Sport in India

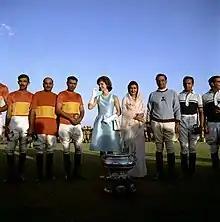
US First Lady Jacqueline Kennedy posing for a photograph during an annual Polo match in Rajasthan, known as the Sirmoor Cup in 1962.

Abhinav Bindra won the first Olympic gold medal in shooting at the 2008 Beijing Olympics. It was the first individual Olympic gold medal by an Indian in Olympics.